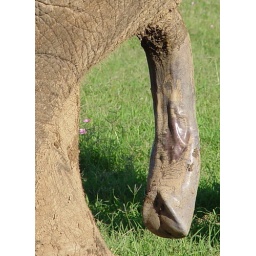
male elephant in heat, slightly.